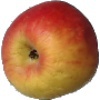
Label: Apple Red Yellow 1